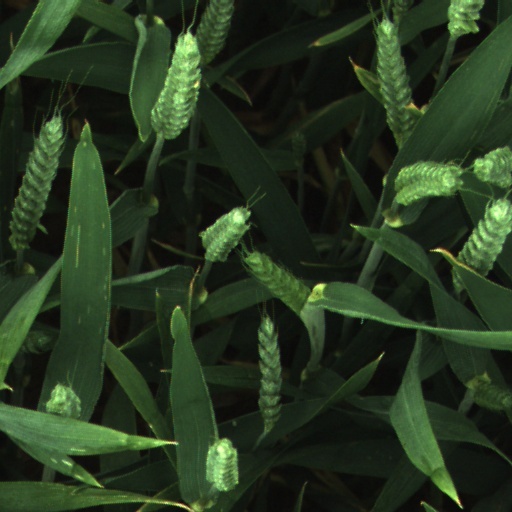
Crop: wheat